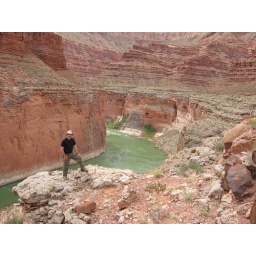
You can see Vasey's Paradise, a spring shooting out of the canyon wall, where the river makes the turn around the canyon wall.